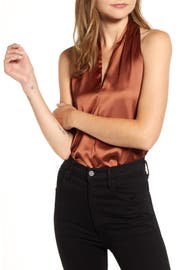
a silky finish make this halter top a standout addition to any day or night look